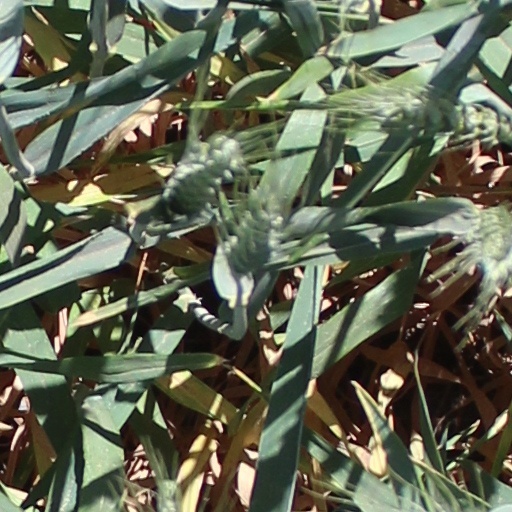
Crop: wheat